Sir Frank Meyer, 2nd Baronet

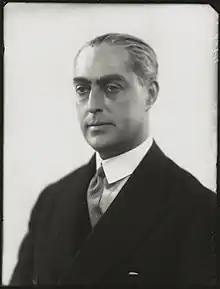
Meyer

Sir Frank Cecil Meyer, 2nd Baronet (7 May 1886 – 19 October 1935) was a British businessman and Conservative Party politician.